List of Doctor Who universe creatures and aliens

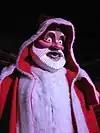
A Roboform, disguised in a Santa Claus outfit to avoid detection

Nanogenes are "flocking" nanobots that repair damaged tissue. In the two-part story, "The Empty Child" / "The Doctor Dances" (2005), Nanogenes inadvertently use a dead child as a template, reproducing the same injuries on anyone they touch. The Nanogenes restore those affected after they are provided with a complete human template.